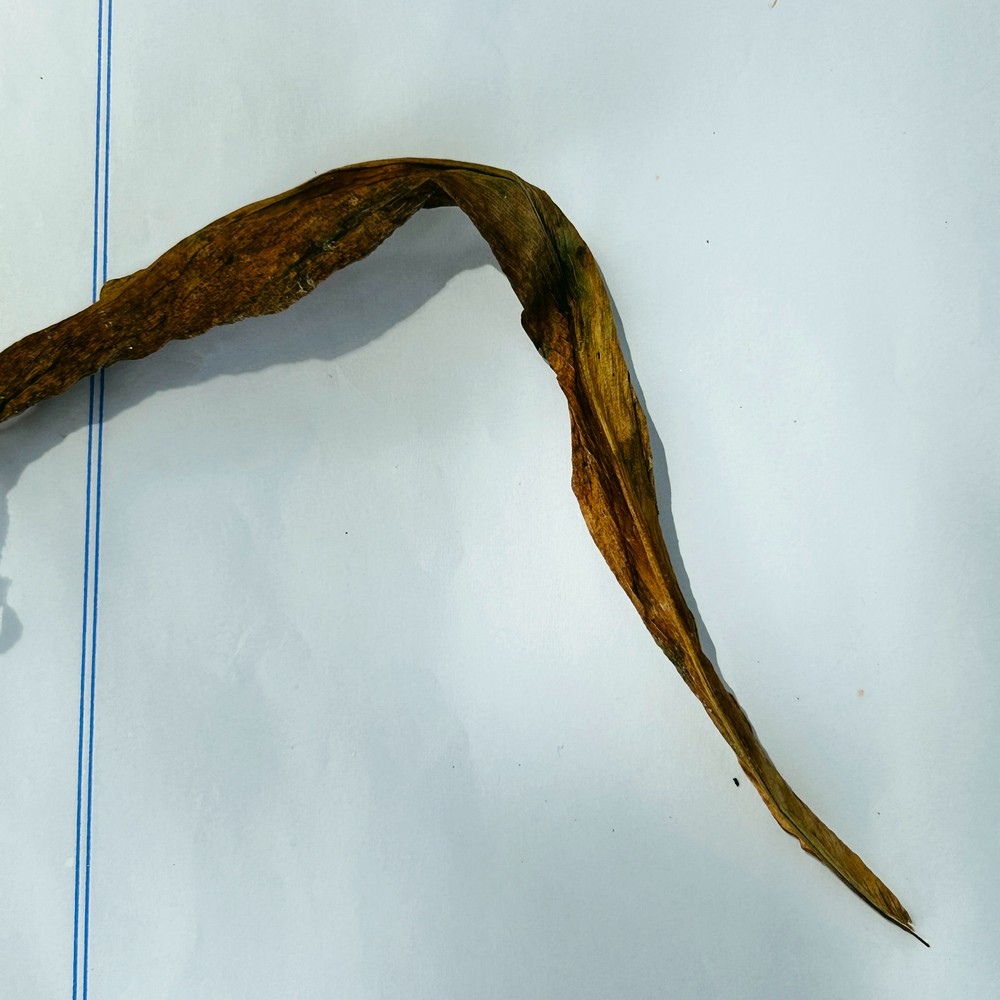
Label: Dry Leaf